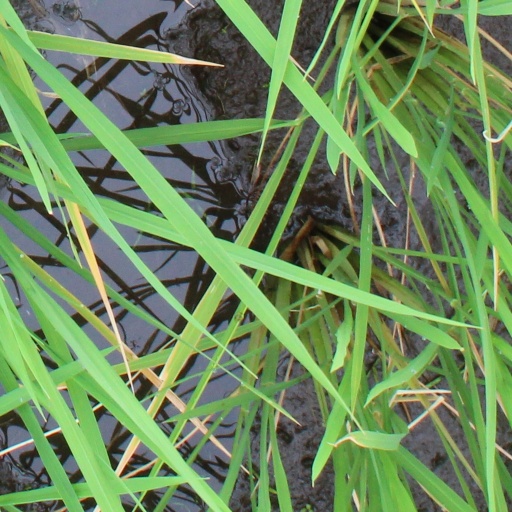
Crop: rice